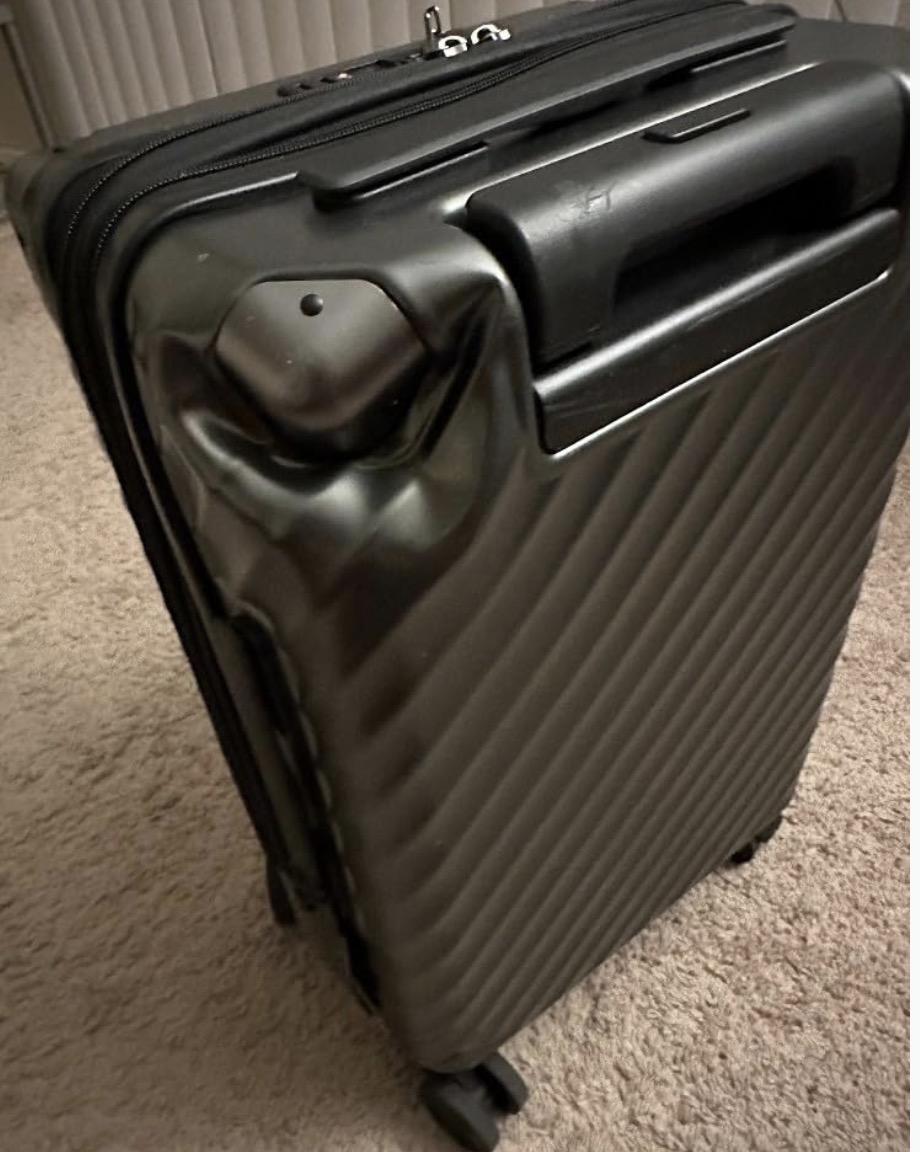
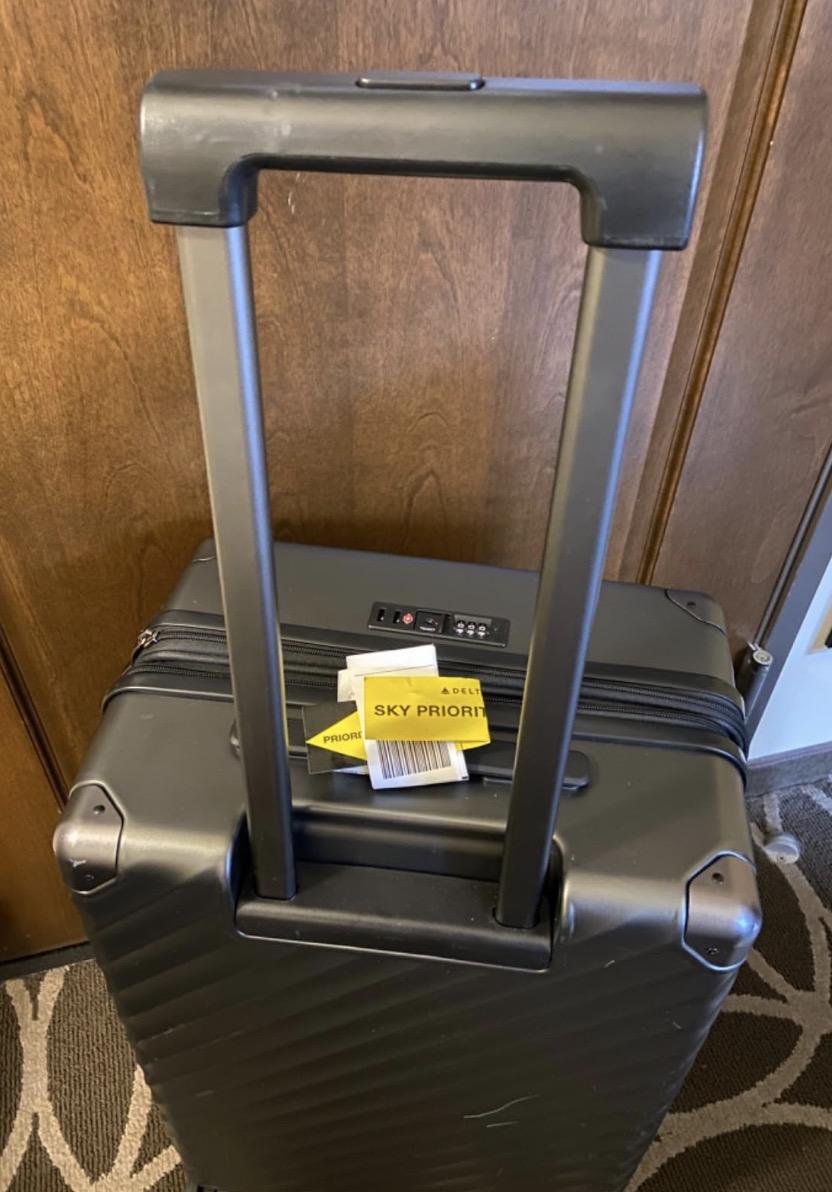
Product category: misc
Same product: yes